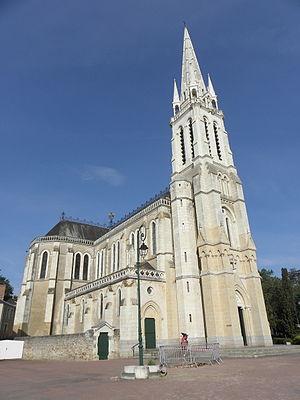
Vue extérieure de la basilique de La Chapelle du chêne à Vion (72).
Vion est une commune française, située dans le département de la Sarthe en région Pays de la Loire, peuplée de 1 448 habitants.
La liste des églises de la Sarthe recense de la manière la plus complète possible les églises, cathédrale et basilique situées dans le département français de la Sarthe.
La basilique Notre-Dame-du-Chêne est un édifice catholique situé sur la commune de Vion dans la Sarthe. Elle prend son origine en 1494.